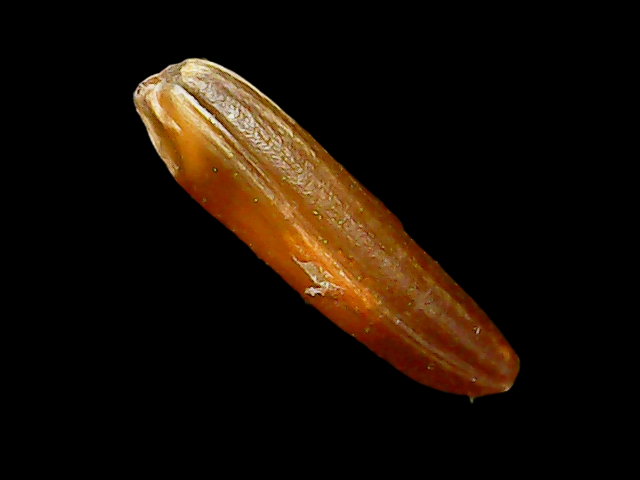
Rice variety: Binadhan20